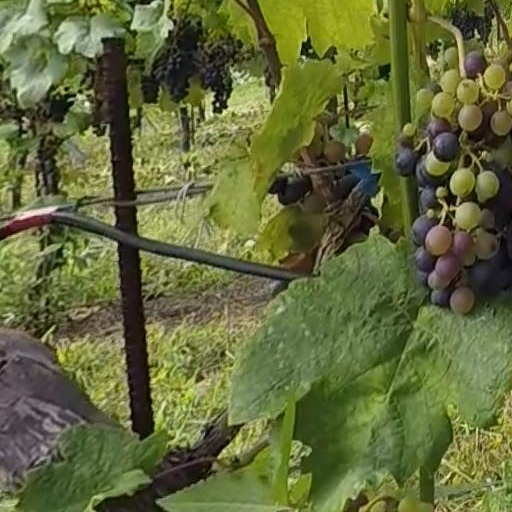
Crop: grape